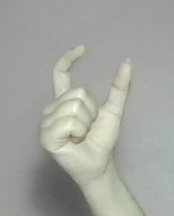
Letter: nun